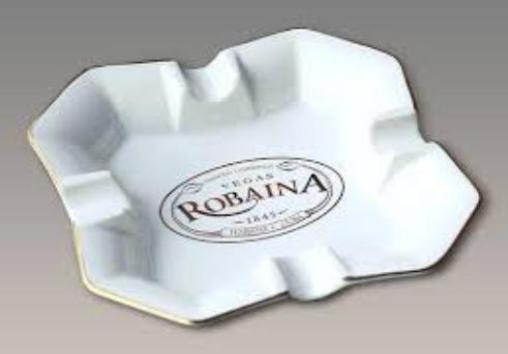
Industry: Necessities